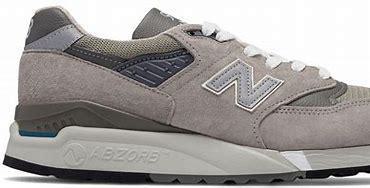
Brand: New
Model: Balance 998